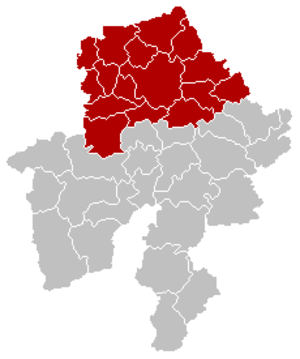
Carte indiquant la localisation d'arrondissement de Namur dans la Province de Namur.
La province de Namur est une province de Belgique située en Région wallonne.